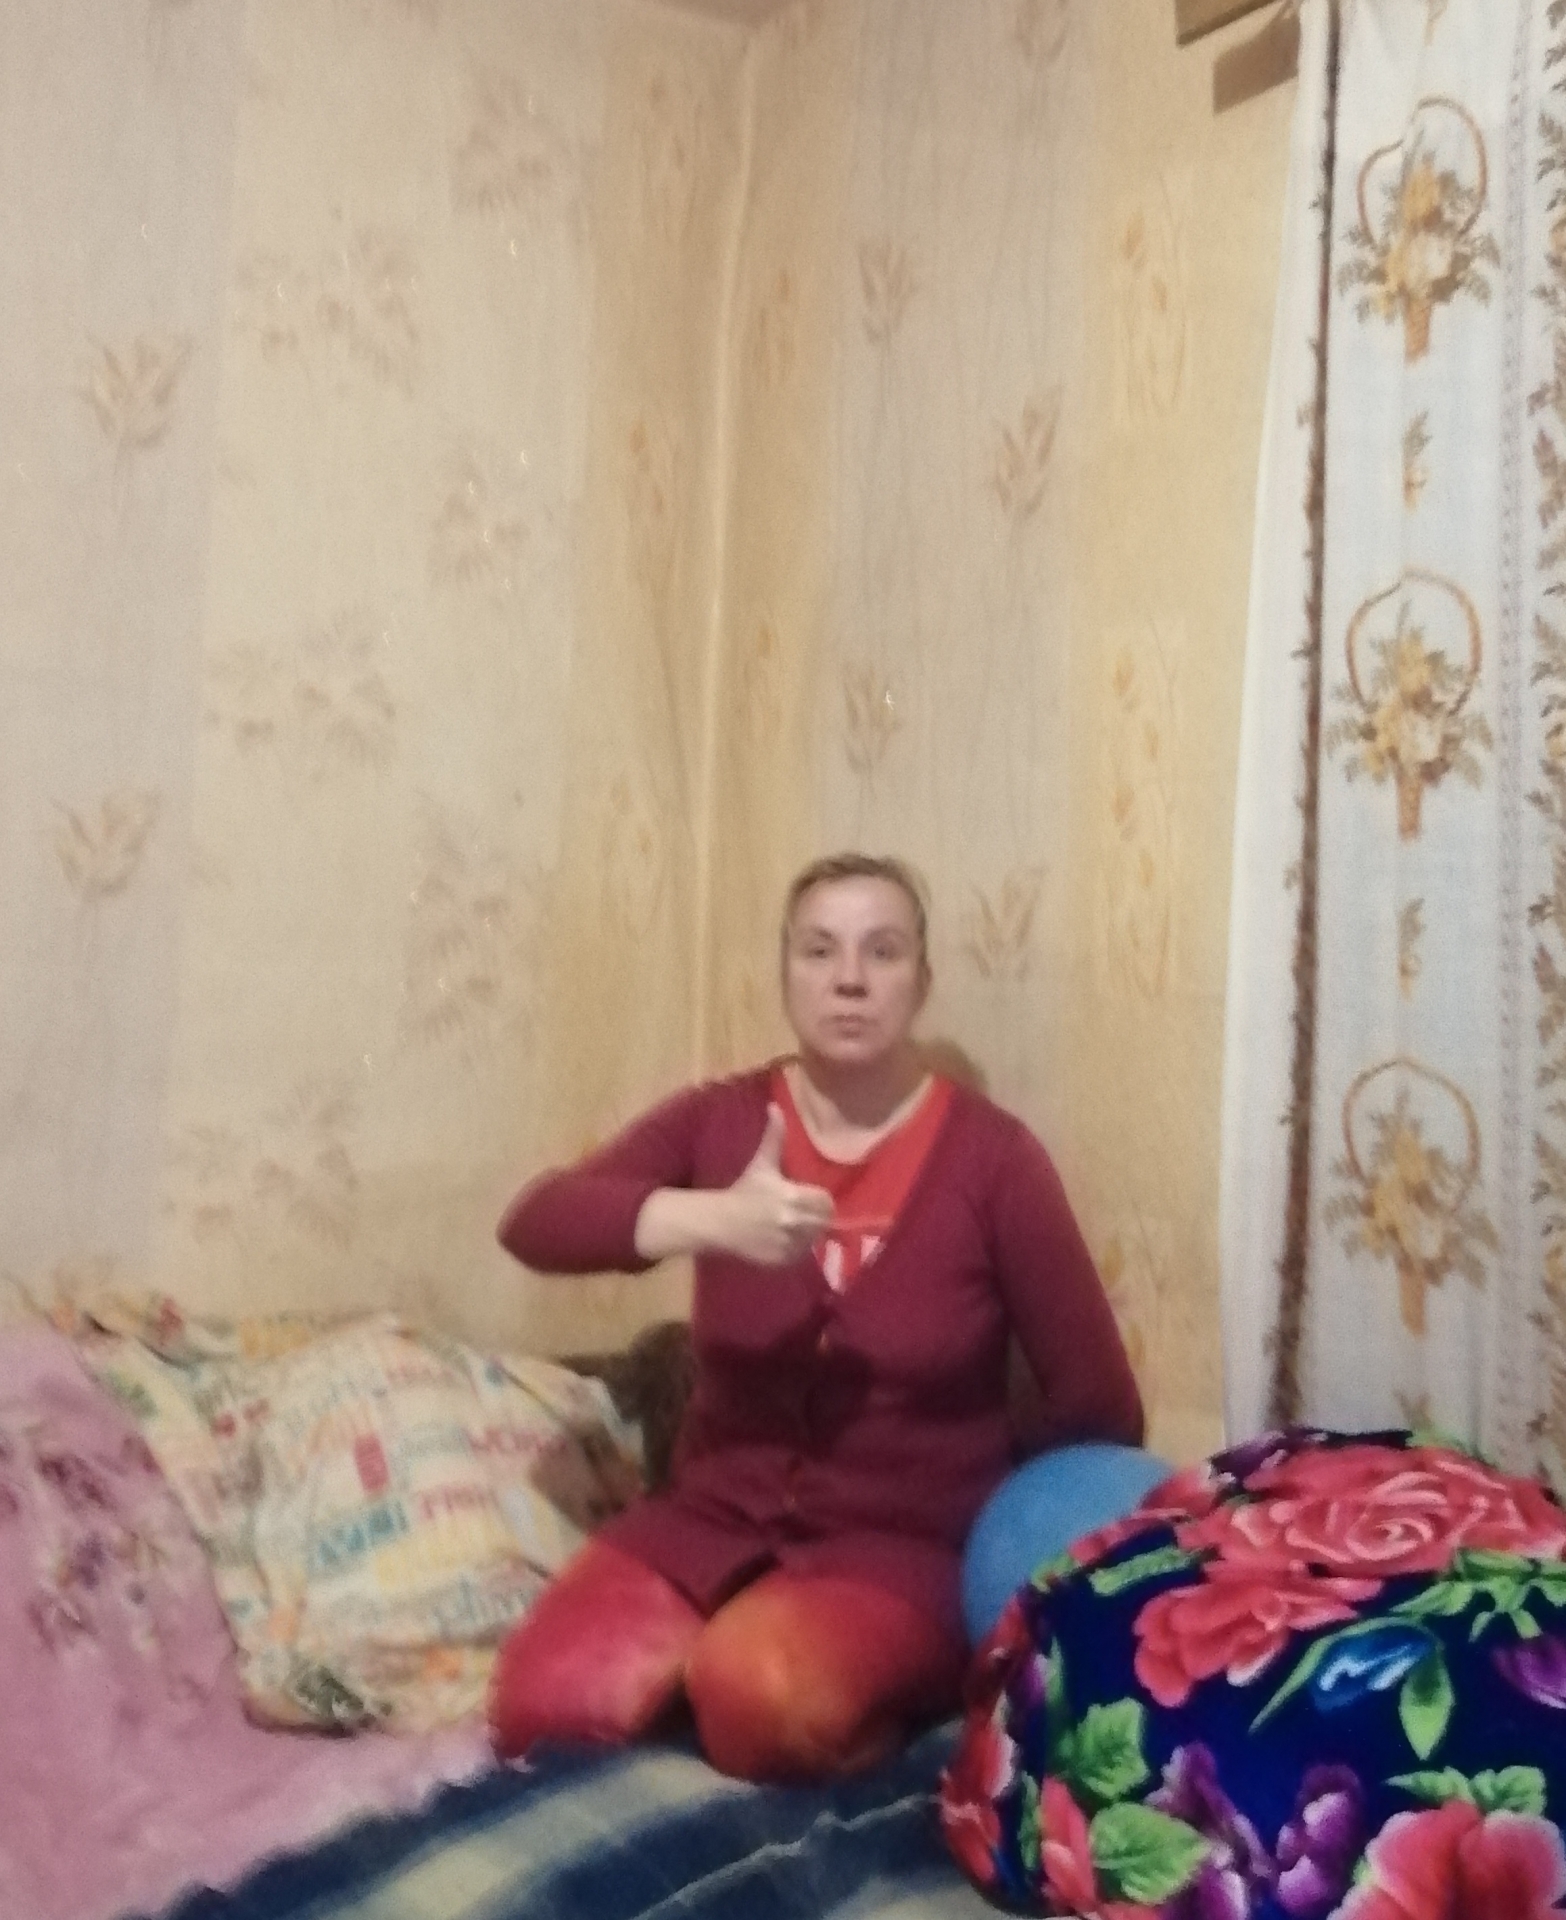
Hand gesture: like